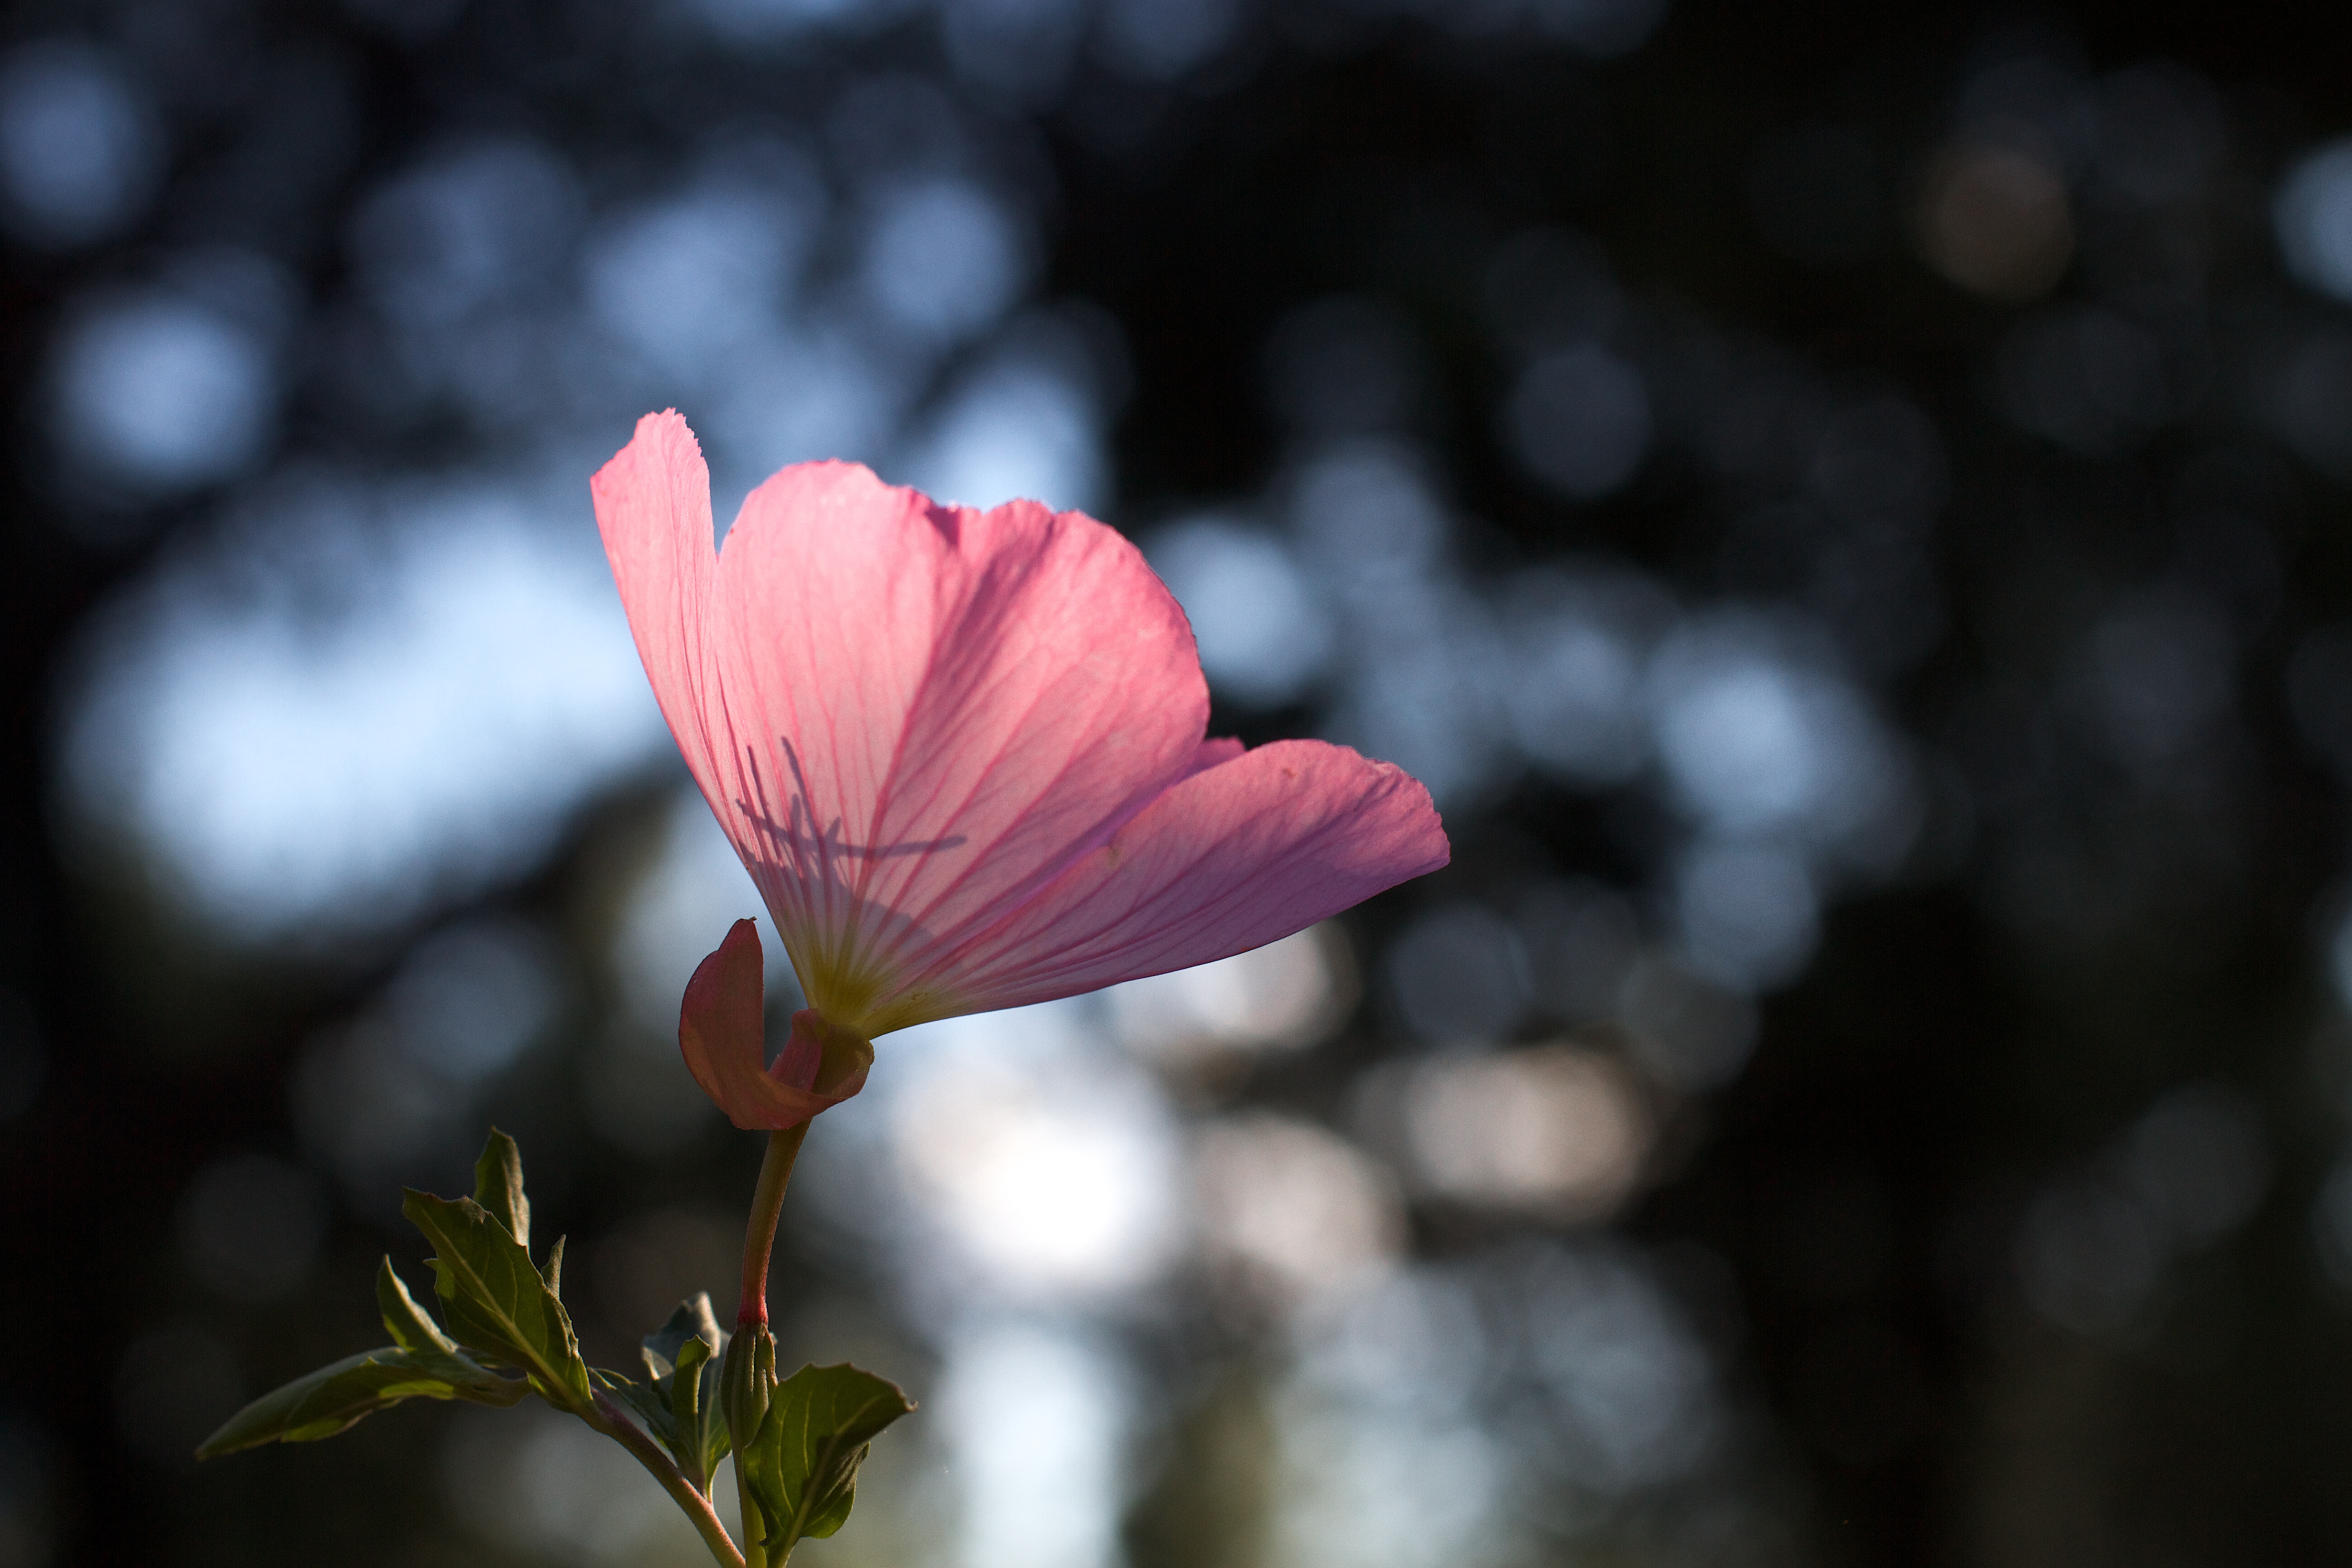
nature, blossom, plant, photography, sunlight, leaf, flower, petal, red, autumn, botany, flora, wildflower, close up, bud, 2016366, macro photography, flowering plant, land plant